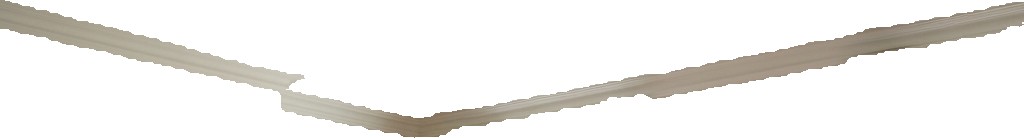
Surface category: moulding